Leo Blair

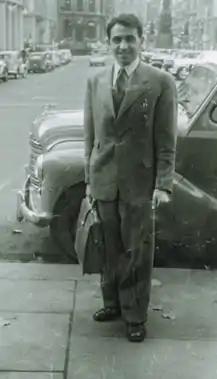
Photograph of Blair in "A Journey"

Leo Charles Lynton Blair (born Charles Leonard Augustus Parsons; 4 August 192316 November 2012) was a British barrister and law lecturer at Durham University. He was the father of Tony Blair, a former prime minister of the United Kingdom, and William Blair, a High Court judge.